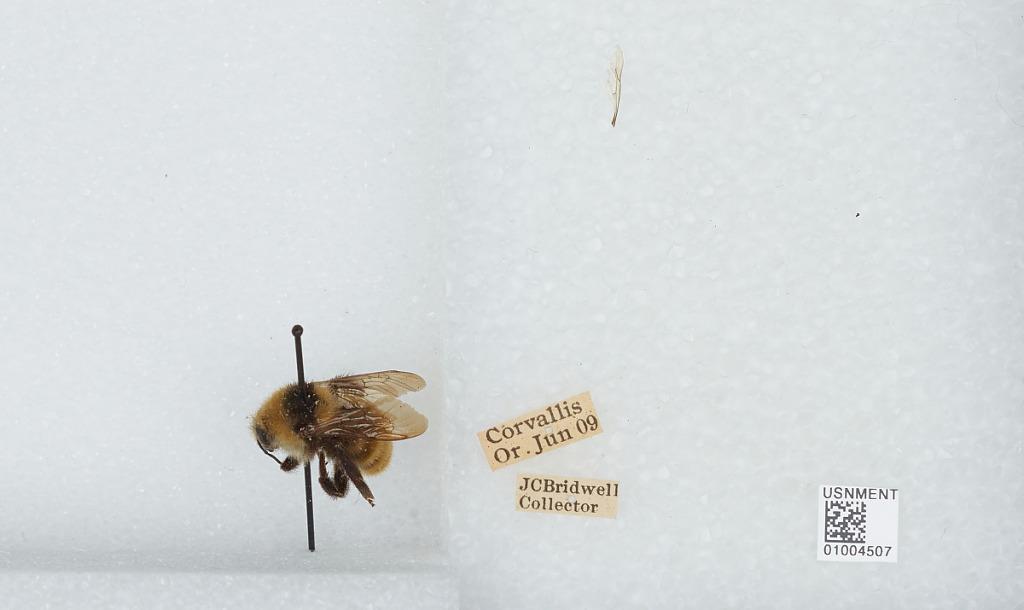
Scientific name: Bombus (Subterraneobombus) appositus Cresson
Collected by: J. Bridwell
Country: United States
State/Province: Oregon
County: Benton
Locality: Corvallis
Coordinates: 44.5667, -123.283